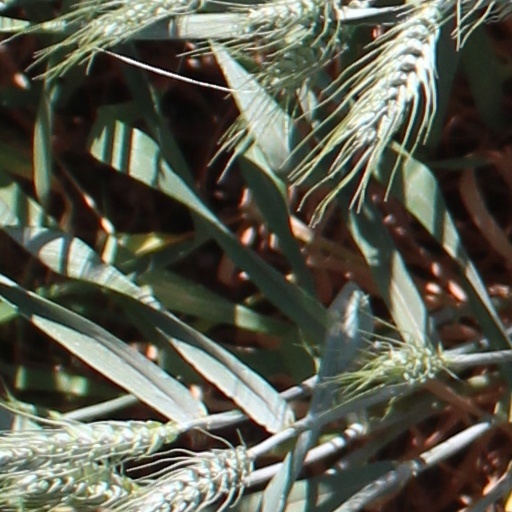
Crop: wheat